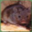
Label: mouse